Cesc Fàbregas

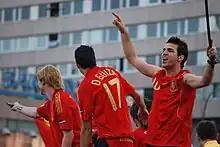
Fàbregas celebrating Spain's Euro 2008 championship

On 12 June 2014, Premier League club Chelsea signed Fàbregas on a five-year contract for a fee in the region of €33 million. Following his transfer he took the number 4 shirt, previously worn by David Luiz. Fàbregas spoke of his transfer, saying, "I asked Barcelona to find a way for me to leave the club. The president tried to stop the sale, but I already had my mind made up." He went on to say, "If I didn't think that I'd be happy at Chelsea, I would've never made this decision. Above all, I want to be happy both professionally and personally."